Department of Foreign Affairs and Trade (Ireland)

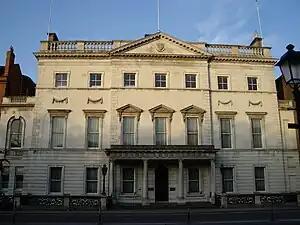
Iveagh House, Department of Foreign Affairs and Trade, Ireland

The minister has responsibility for the relations between Ireland and foreign states. The department defines its role as: "The Department of Foreign Affairs advises the Minister for Foreign Affairs, the Ministers of State and the Government on all aspects of foreign policy and coordinates Ireland's response to international developments.